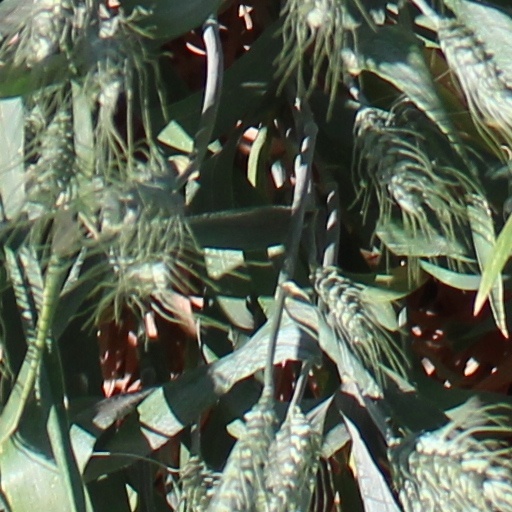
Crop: wheat